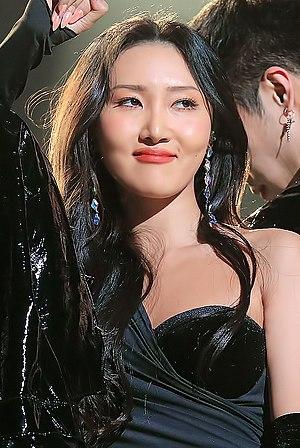
Hwasa, de son vrai nom Ahn Hye-jin, née le 23 juillet 1995 à Jeonju, est une chanteuse et rappeuse sud-coréenne, membre du girls band Mamamoo depuis 2014. Dans ce groupe, elle tient le rôle de chanteuse principale, auteure-compositrice et rappeuse.